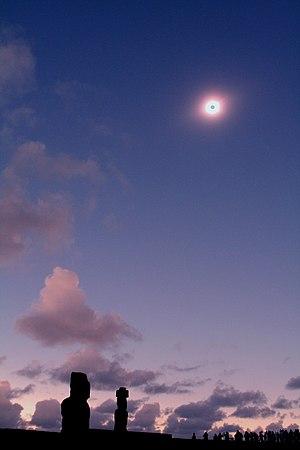
Image à grand champ de la couronne solaire pendant l'éclipse solaire totale du 11 juillet 2010 à l'île de Pâques. Les grands moais et de nombreux amateurs venus observer l'éclipse se découpent sur le ciel sous le soleil noir.